Sedona (film)

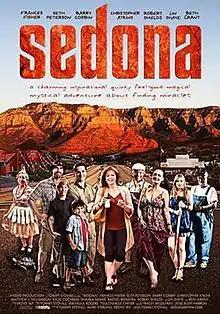
Theatrical film poster

Sedona is a 2011 American comedy-drama film directed by Tommy Stovall. The plot concerns the experiences of an advertising executive and a lawyer in Sedona, Arizona. Released theatrically in 2012, the film's cast includes Frances Fisher, Seth Peterson, Barry Corbin, Christopher Atkins, Lin Shaye, and Beth Grant.